Sainte-Agathe-de-Lotbinière

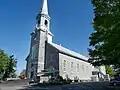
Sainte-Agathe Church

The initial development of Sainte-Agathe-de-Lotbinière is linked to the construction of the "chemins" Craig and Gosford Roads in the mid-19th century.